Agony (1992 video game)

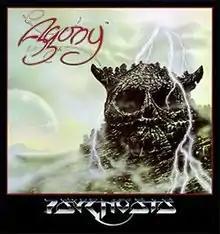
Cover art by Tony Roberts

Agony is a horizontally scrolling shooter with a surreal fantasy background. It was released by Psygnosis in 1992 for the Amiga. The game was developed by the company Art & Magic, which was originally known as Ordilogic Systems. Agony was the only Amiga game developed under the Art & Magic name, as after Agony was released, Art & Magic started developing arcade video games exclusively. "Agony" features a barn owl flying its way through six worlds filled with monsters. The owl uses various waves of echolocation which the player fires at the enemies.